Windradyne

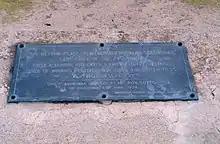
Plaque at Windradyne's grave

A Wiradjuri burial site on Brucedale Station containing two graves was marked by the Bathurst District Historical Society in 1954 with a monument, plaque, and stone axe-head as the "resting place of Windradene [sic]". In May 2000 the site was placed under a voluntary conservation order, and in the same year the National Parks & Wildlife Service placed a boundary fence around the graves. The grave site was subsequently gazetted on 10 March 2006 under the "Heritage Act" as being a site of state significance, referred to as the Grave of Windradyne.